Revolution of 1848 in Luxembourg

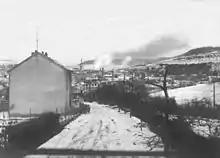
View of Ettelbruck, the centre of the uprising, in 1944

At the same time, a broad protest movement started. The centre of the uprising was Ettelbruck, in the north of the country. On 11 March, several discontented people declared a republic and sang the "Marseillaise". The gathered people blocked the way of the gendarmes who appeared on the scene, and tried to provoke them into using their guns. Fearing an extension of the uprising, the government sent further gendarmes to Ettelbruck, as a market was to take place there on 14 March.